Poplar and Stepney Rifles

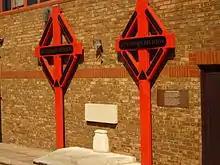
The two wooden memorial crosses that were originally erected at High Wood and Eaucourt l'Abbaye by 47th Divisional Engineers in 1916.

Loos had been selected for the BEF's Autumn offensive (the Battle of Loos) and the summer was spent in preparation, including a long trench that 141st Bde began digging in No man's land on 27 August. This was to be the jumping-off line for the attack, and was equipped with recesses for gas cylinders (the BEF was to use chemical weapons for the first time); a second assembly trench was also dug behind. The battalions then underwent rehearsals for the roles they were to play in the attack. For the opening assault on 25 September, 1/17th Londons under Lt-Col Godding was in brigade reserve and was left in the original British front line while rest of the brigade advanced at 06.30 behind the gas cloud and smoke screen towards Loos. By 09.30 one company of 1/17th Bn had been sent up to reinforce 1/20th Bn in its attack on the Chalk Pit. At the end of the day the brigade had reached the mining spoilheap known as the Loos Crassier, but it was held by only two companies (one from 1/17th) and a platoon, and was unable to provide much flank protection for the neighbouring division which suffered heavy casualties. Two days later 141st Bde captured further German strongpoints, with 1/17th Bn supplying the 'bombers' who led the attack into the German trenches. After holding its positions, 141st Bde was relieved by 142nd Bde on the night of 28/29 September, but the following night 1/17th Bn went back into the line with 142nd Bde to relieve the 3rd Guards Bde on Hill 70. They were finally relieved by French troops and went into reserve. 141st Brigade was not called upon during the German counter-attacks on 8 October or the British attack on the Hohenzollern Redoubt on 13 October.